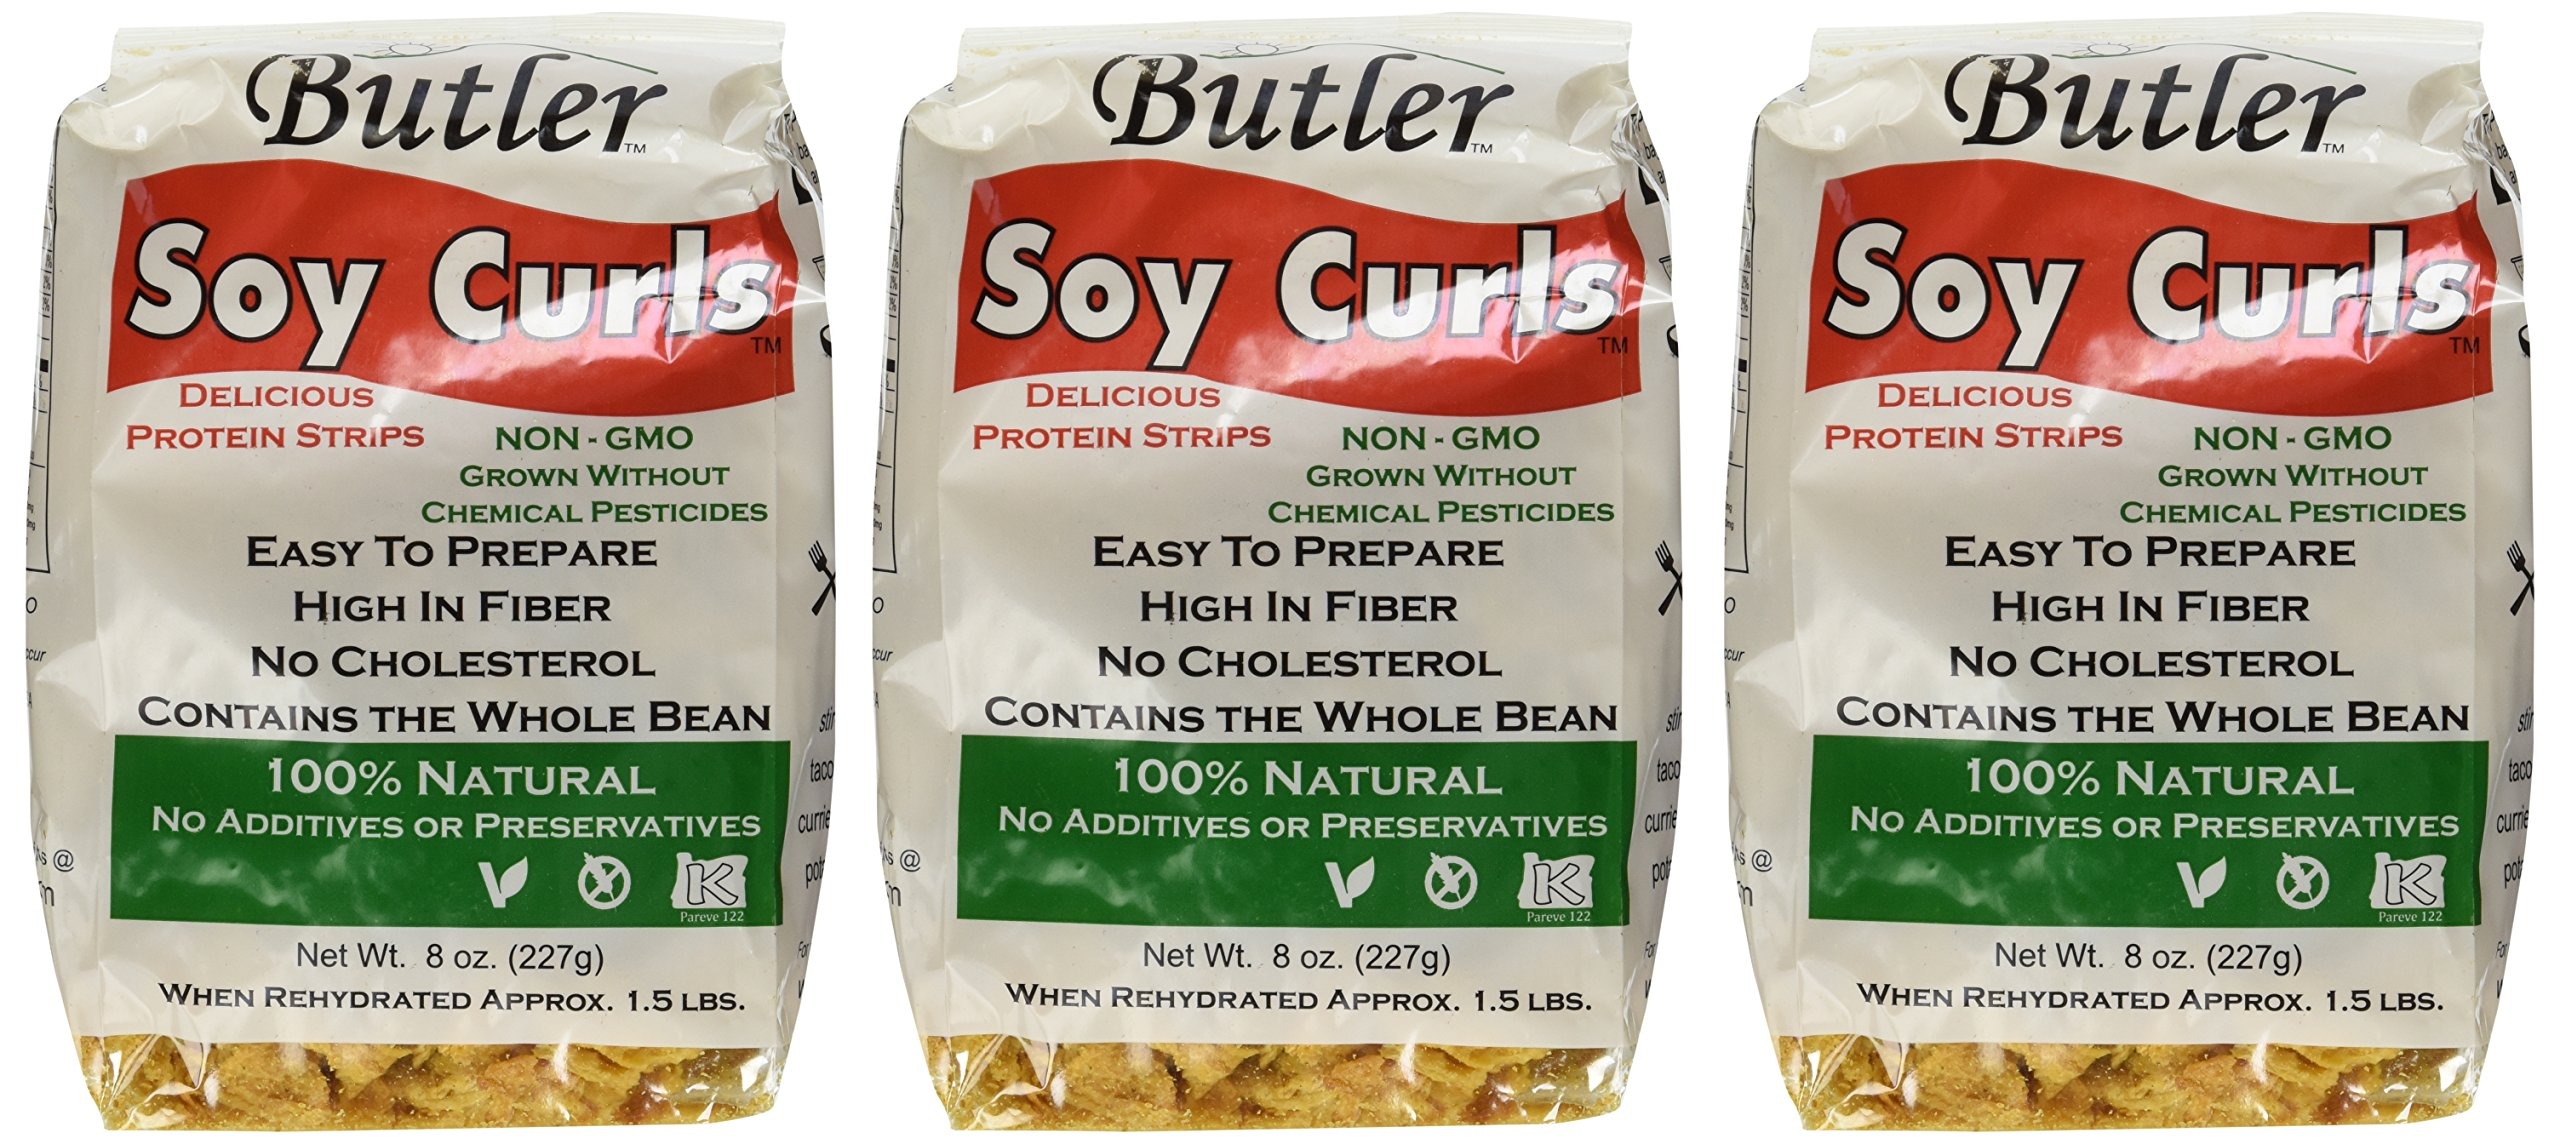
Item Name: Butler Soy Curls, 8 oz. Bags (Pack of 3)
Bullet Point 1: Gluten Free
Bullet Point 2: Vegan
Bullet Point 3: Non GMO
Bullet Point 4: Contains the Whole Soy Bean
Bullet Point 5: 100% Natural
Product Description: It has been recommended that diets low in saturated fat and cholesterol that include 25 grams of soy protein a day may reduce the risk of heart disease. What luck, because one serving of these new Soy Curls from Butler Foods provides 10 grams of all-natural soy protein! Very versatile and can be incorporated into all kinds of recipes to add natural protein and fiber. Simply soak for about 10 min. in warm water to rehydrate, and they're ready to add to your favorite dish. As they are unflavored, they can take on any flavor you wish them to. Contain all the fiber and protein of select whole soybeans. All natural, no preservatives or additives, and no chemicals used in processing. Soy Curls make a great addition to soups, casseroles, potatoes, rice, stir-fry, noodles, spaghetti sauce, chili, pizza topping, salads, curries, enchiladas, and much more! 8 oz bag (makes 1.5 lbs when rehydrated). Directions: Soak Soy Curls for 10 minutes in warm water. Drain. Season to taste in skillet. Serve.
Value: 24.0
Unit: Ounce

Price: 18.99